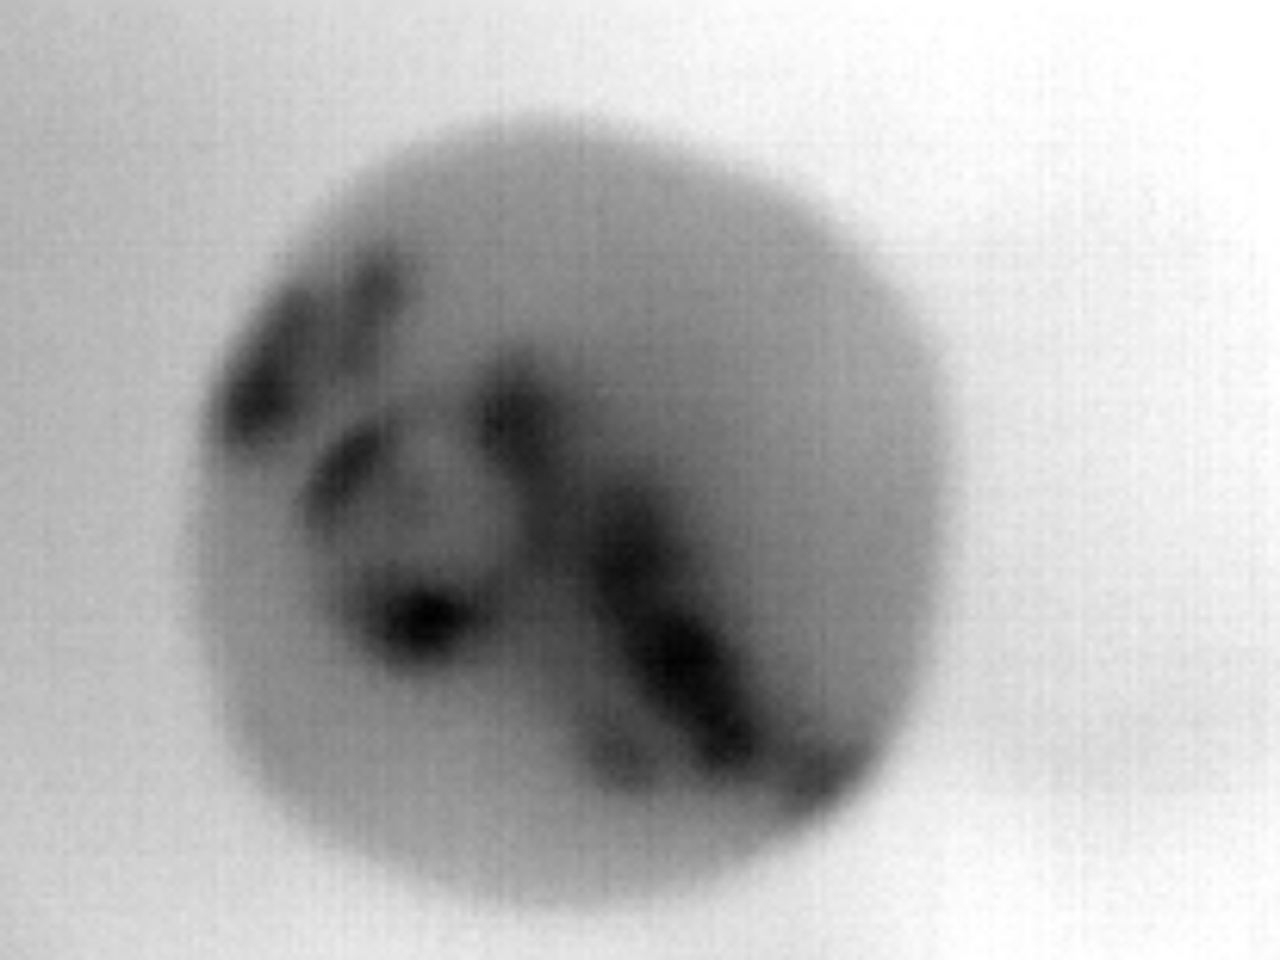
Label: Major Defect